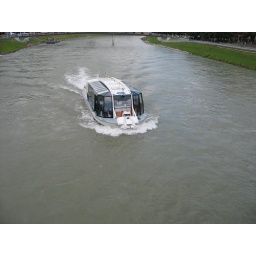
Salsburg is on the banks of Salasa river and one can enjoy seeing the city by taking a boat ride.